Ascophyllum

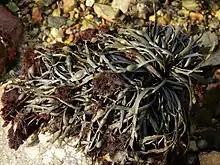
Epiphytic red algae on knotted wrack at Roscoff, France

Excess sperm can be released during the reproduction of "Ascophyllum nodosum", which can then act as a food source for plankton consumers. The coverage created by mats of "A. nodosum" can serve as protection for several marine species, including barnacles ("Semibalanus balanoides"), periwinkles (genus "Littorina"), and marine isopods.